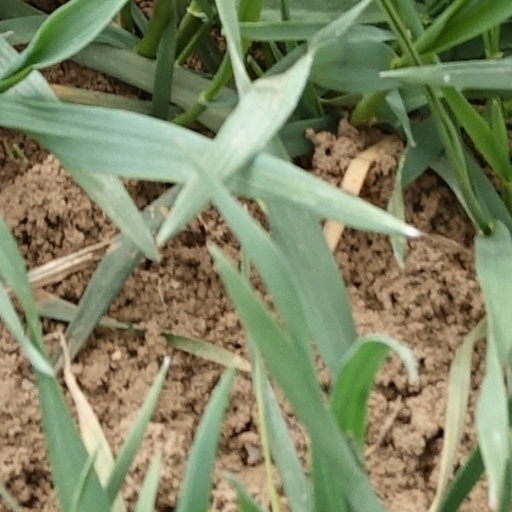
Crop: wheat